Faubourg Marigny

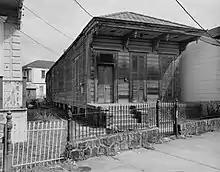
1979 photograph of 2519 Dauphine Street

As of the census of 2000, there were 3,145 people, 1,960 households, and 391 families residing in the neighborhood. The population density was 10,145 /mi² (3,931 /km²).